Fresh From Florida 250

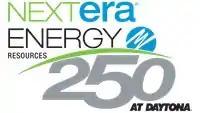
NextEra Energy Resources was the title sponsor of the race from 2009 to 2023

The 2009 race was the first under the new series title sponsorship of Camping World and for race title sponsor NextEra Energy Resources. Todd Bodine won becoming the first driver to win back-to-back season opening truck races at the Daytona International Speedway; Kyle Busch finished second in both races. Also, Todd Bodine won the 2009 race without a sponsor. Six days after the race, fifth-place finisher Ron Hornaday Jr. was docked 25 points and owner DeLana Harvick was docked 25 owner points as a penalty for illegal shocks used in the race. Crew chief Rick Ren was placed on probation and fined $5,000 because of the violations.